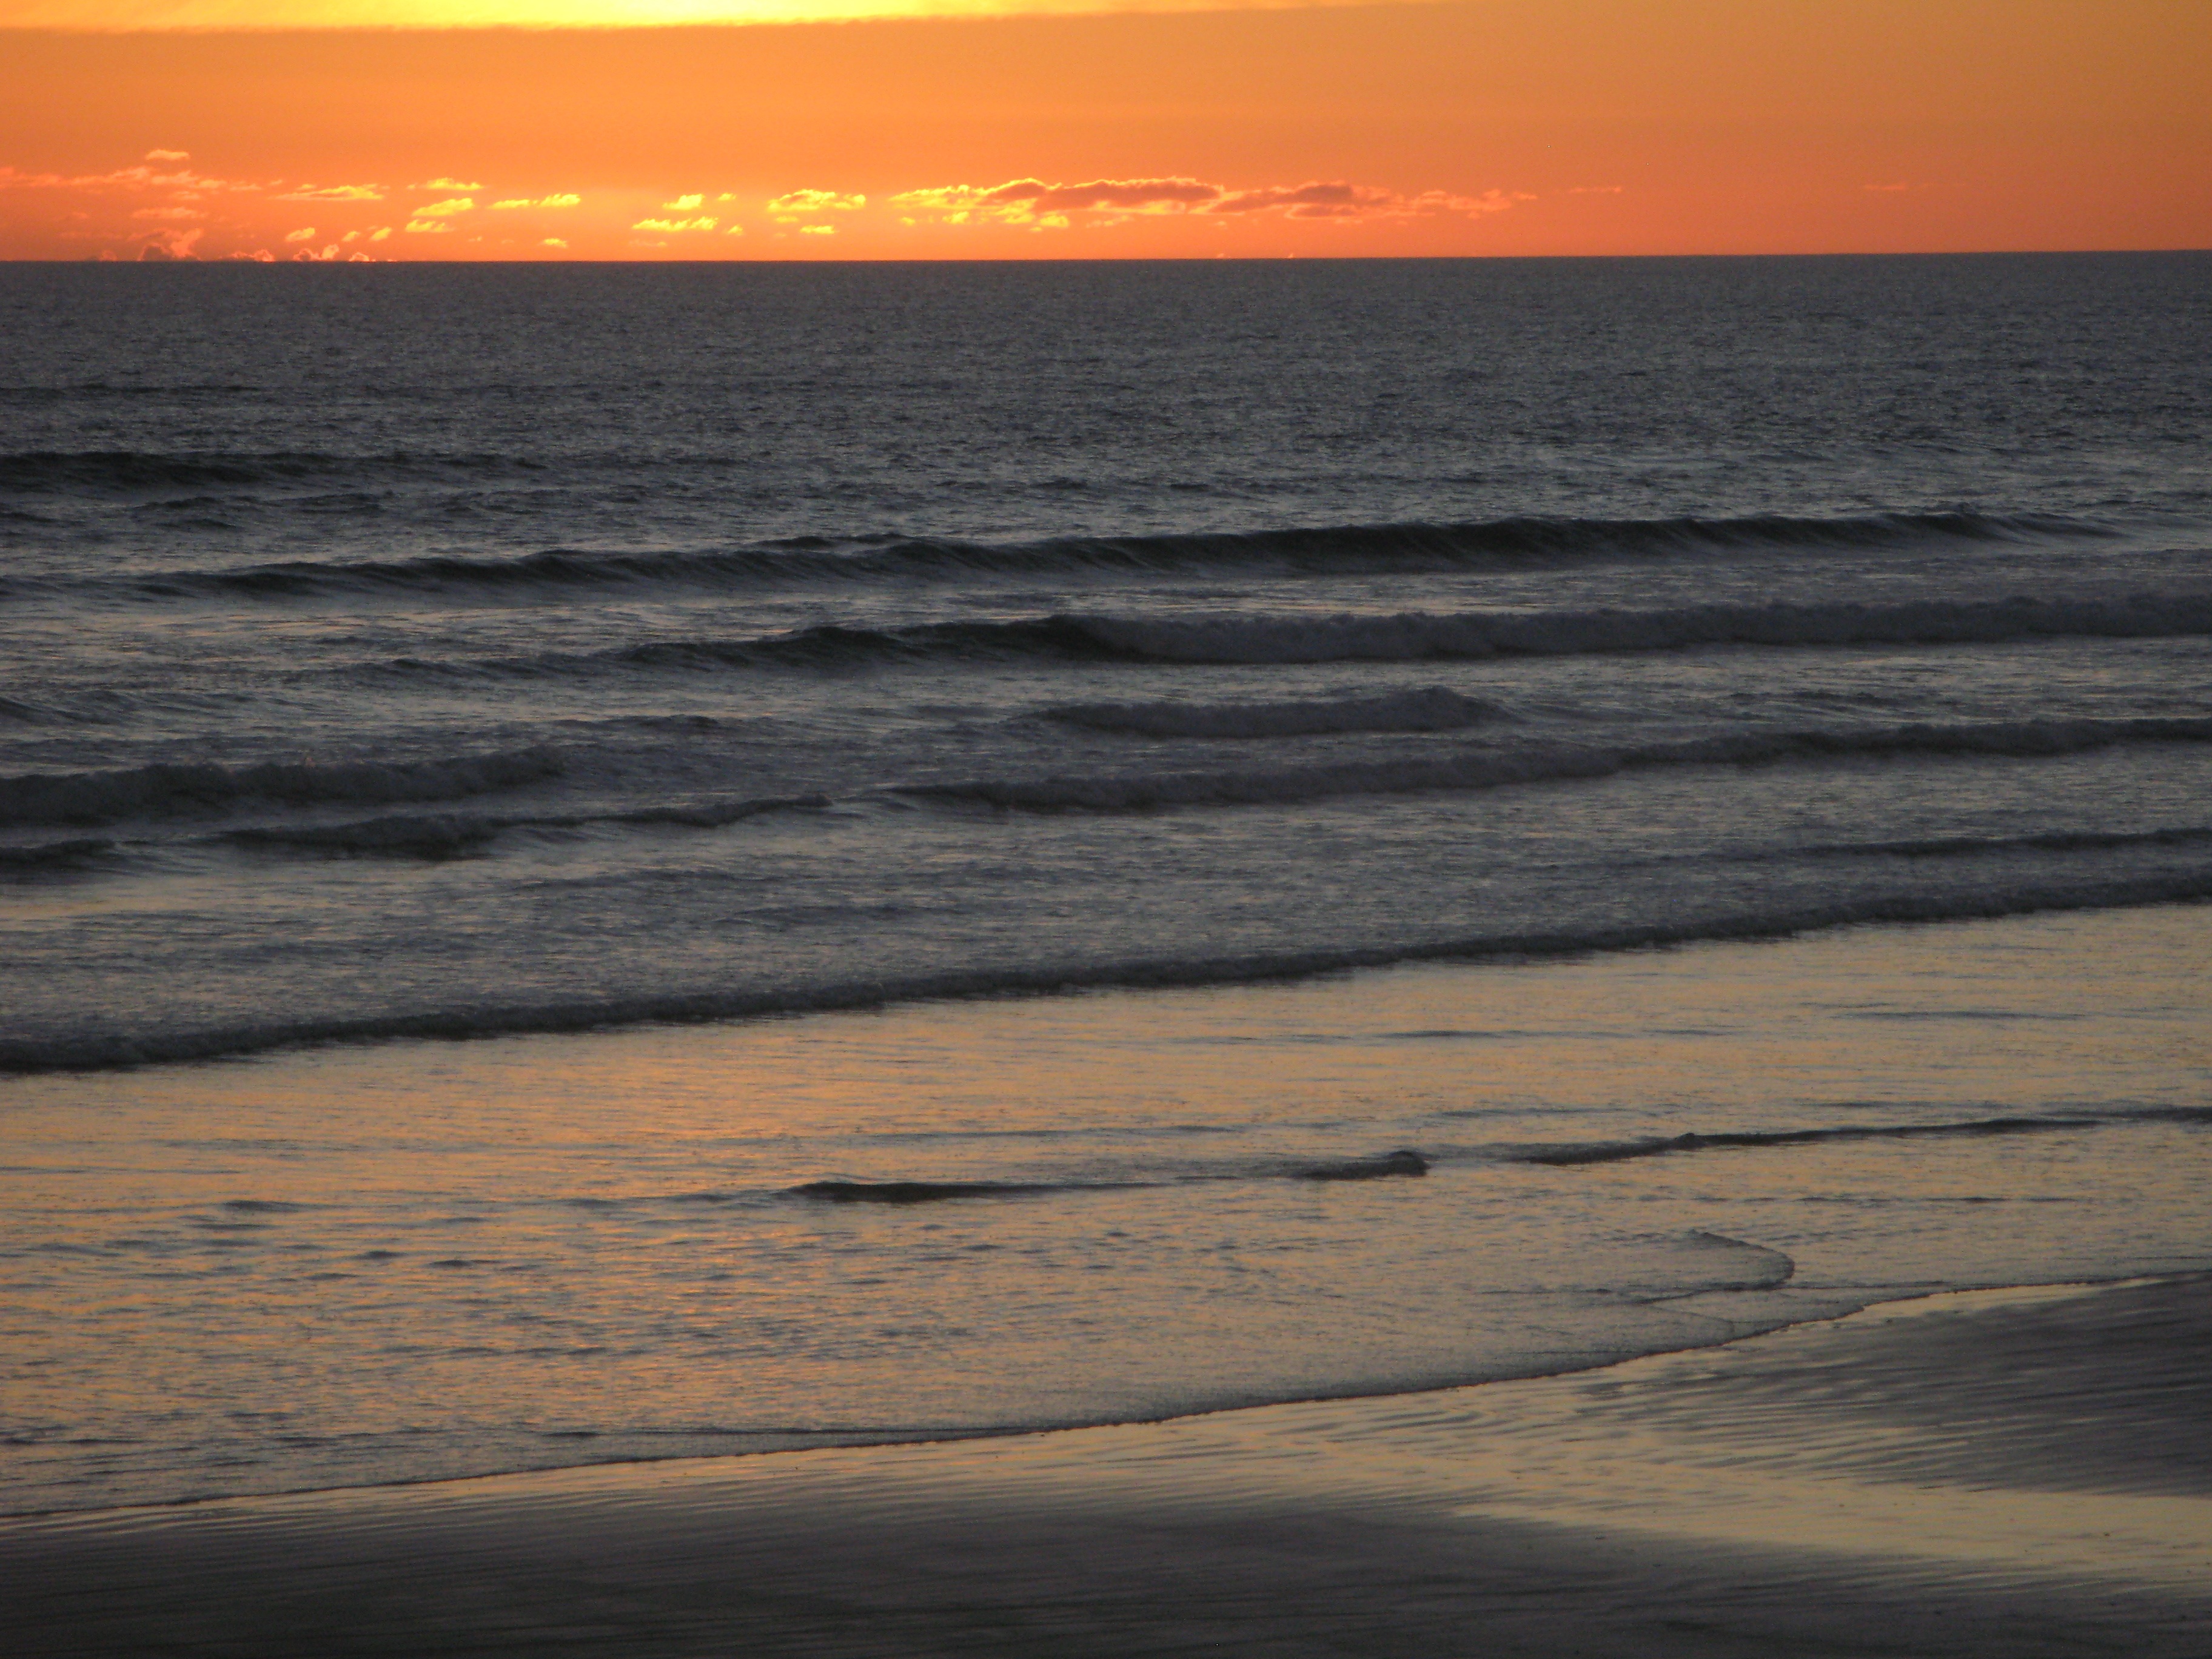
beach, sea, coast, sand, ocean, horizon, cloud, sky, sun, sunrise, sunset, sunlight, morning, shore, wave, dawn, dusk, evening, orange, reflection, body of water, new zealand, ninety mile beach, wind wave